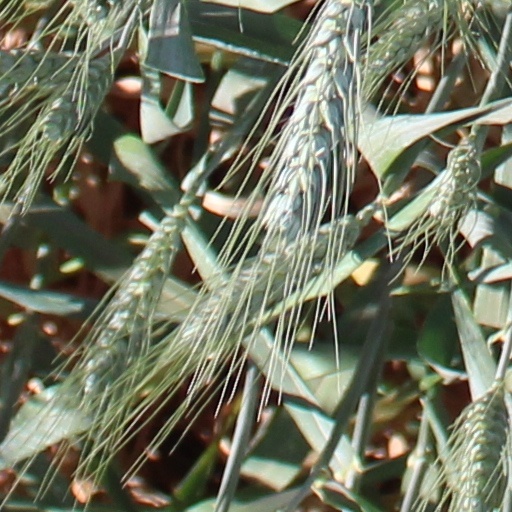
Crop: wheat